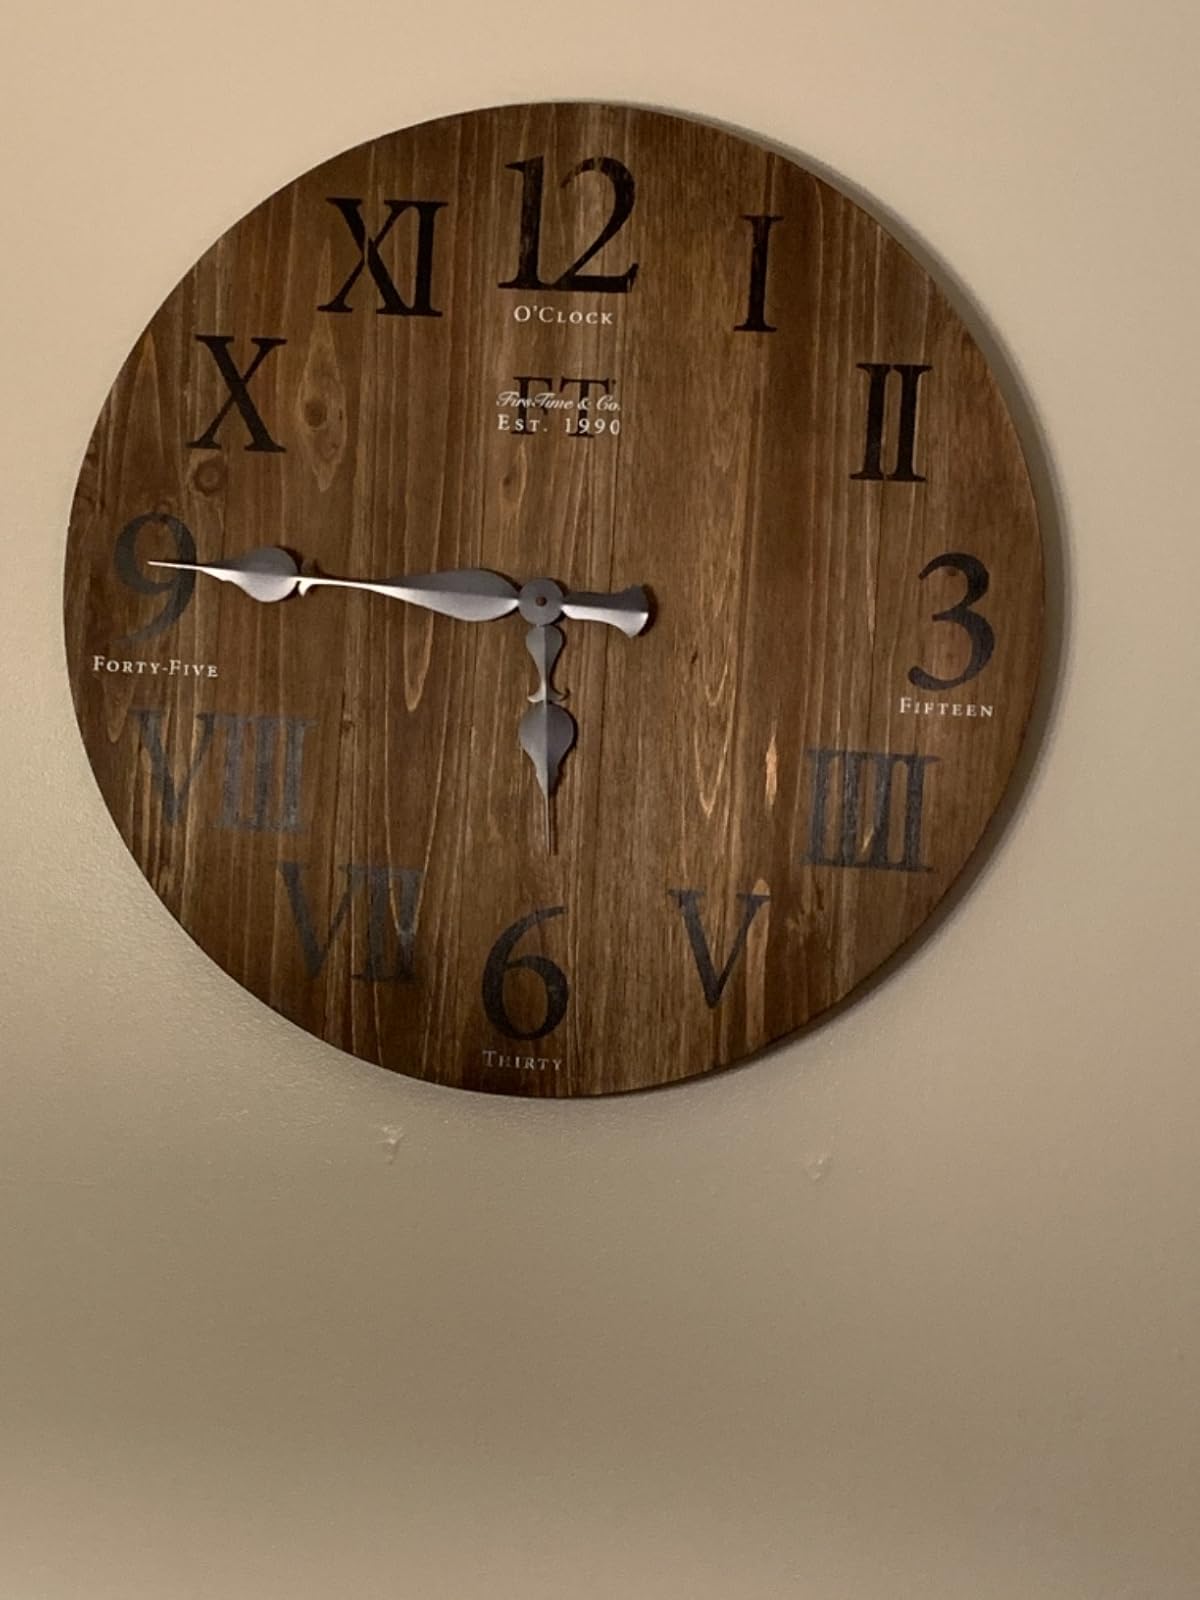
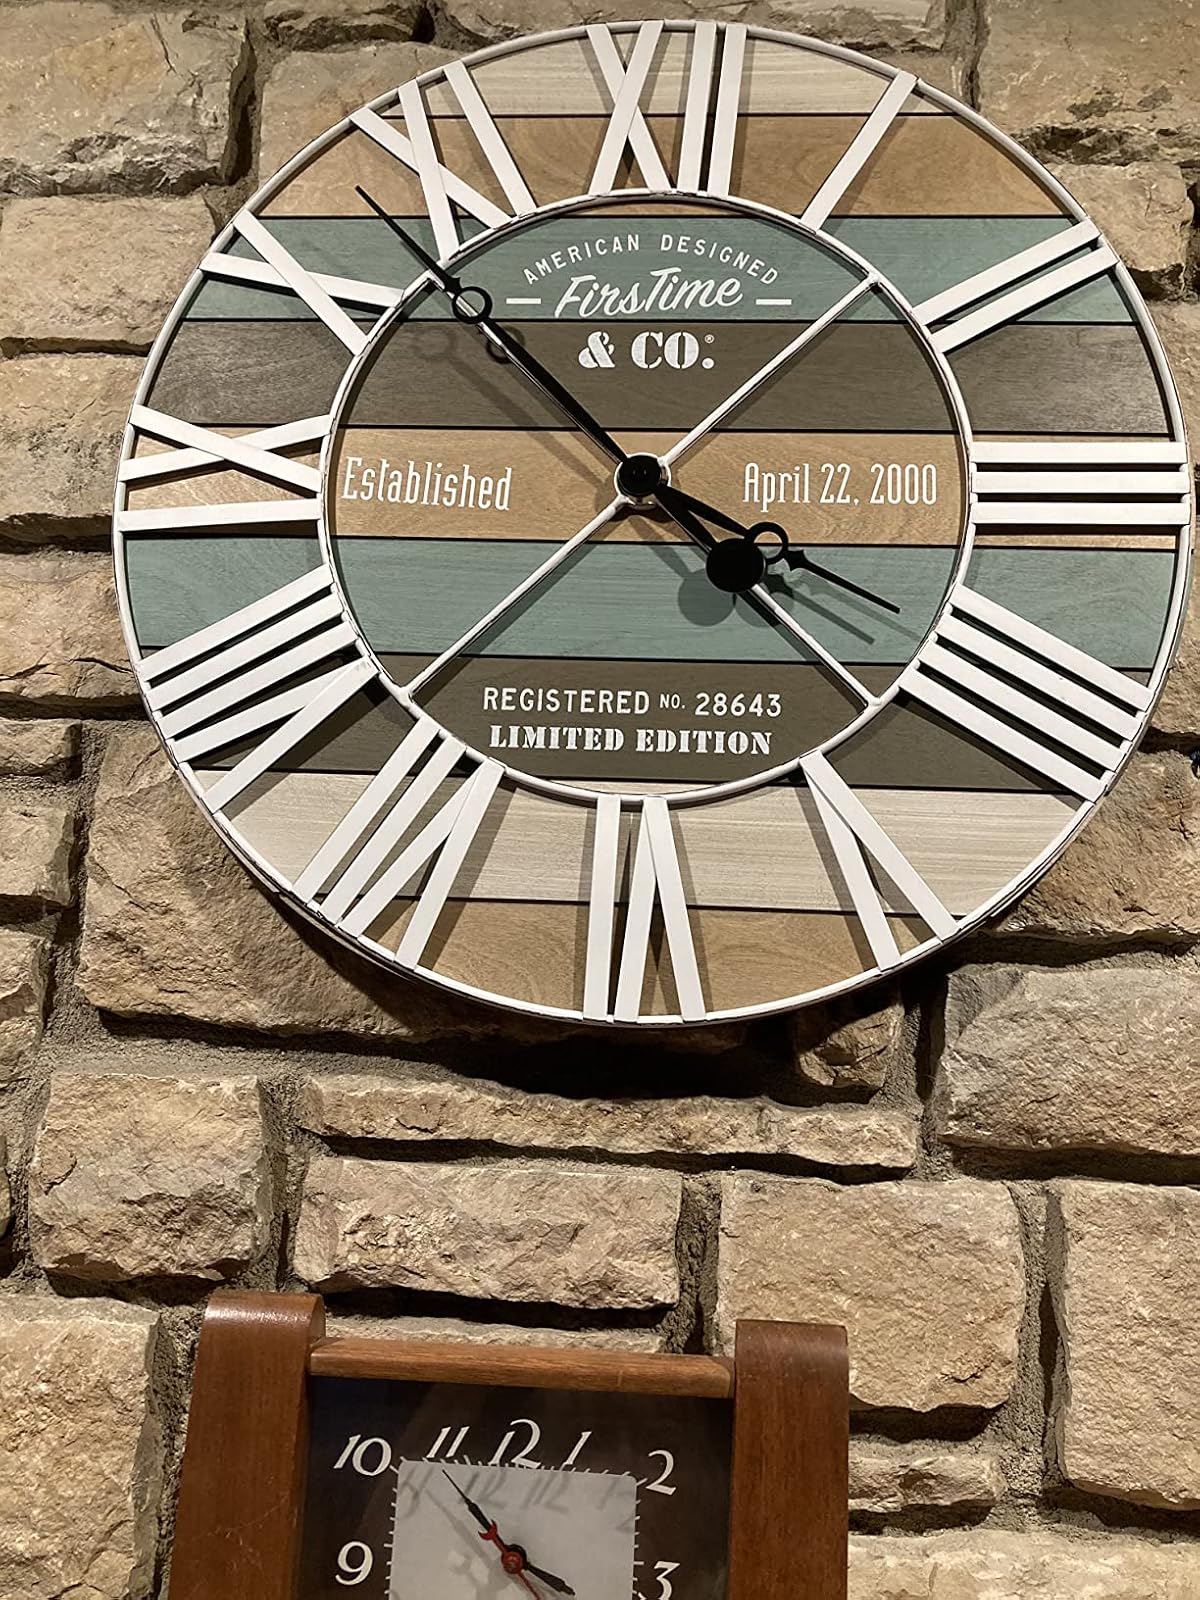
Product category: clock
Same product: no